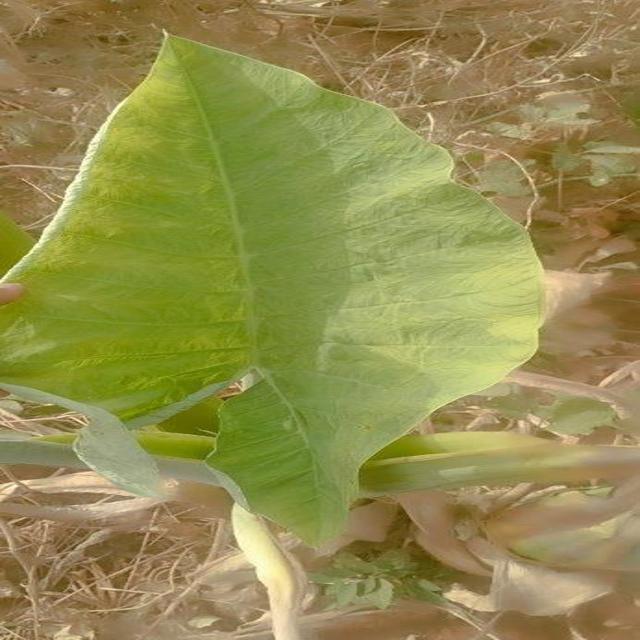
Label: Healthy